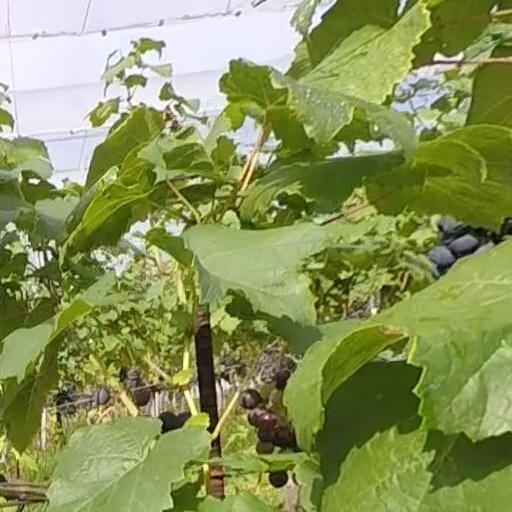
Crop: grape